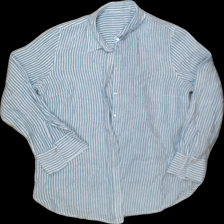
View: front
Type: Shirt
Category: Ladies
Brand: H&M
Colors: White, Blue
Material: 100% cotton
Pattern: Striped
Cut: Regular, Collar
Size: 44
Season: Summer
Trend: No trend
Stains: Yes
Price range: <50
Recommended usage: Recycle